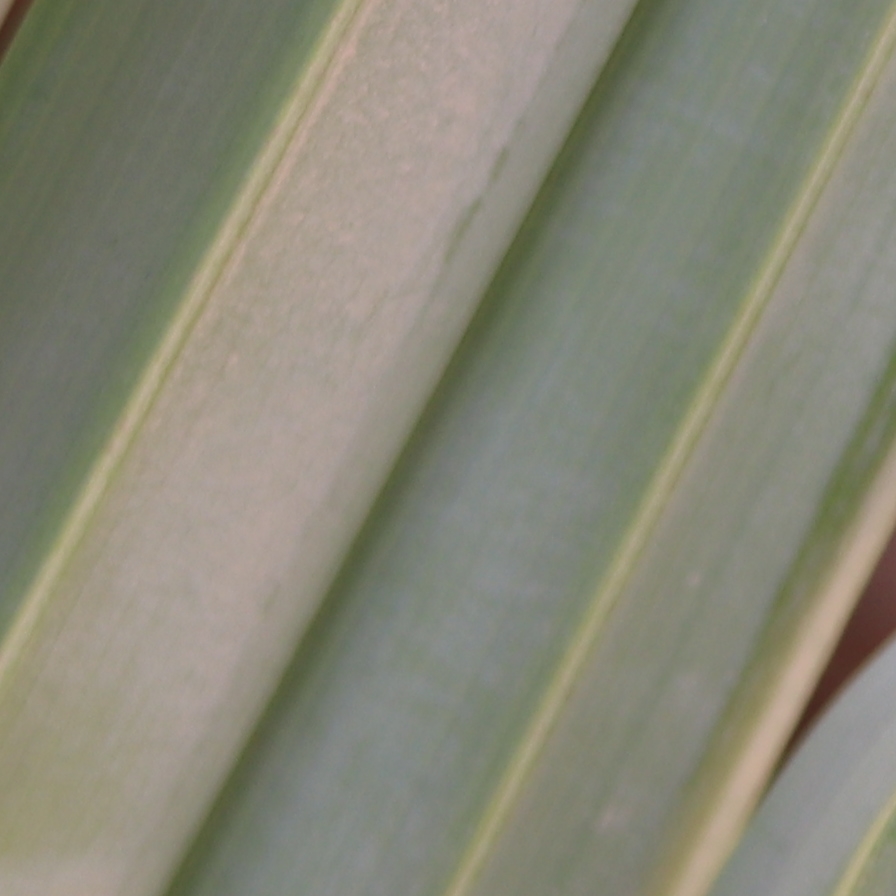
Label: Healthy